2018 Korean Series

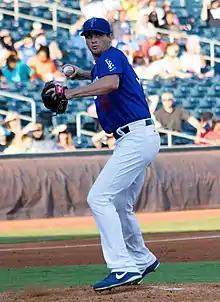
Seth Frankoff earned the win in Game 2.

Seth Frankoff started Game 2 for Doosan. He had ten strikeouts in innings, earning the win. Moon Seung-won started for the Wyverns. Doosan's Choi Joo-hwan hit a two-run home run and recorded a third RBI in the eighth inning. Kim Kang-min drove in all three runs for the Wyverns.